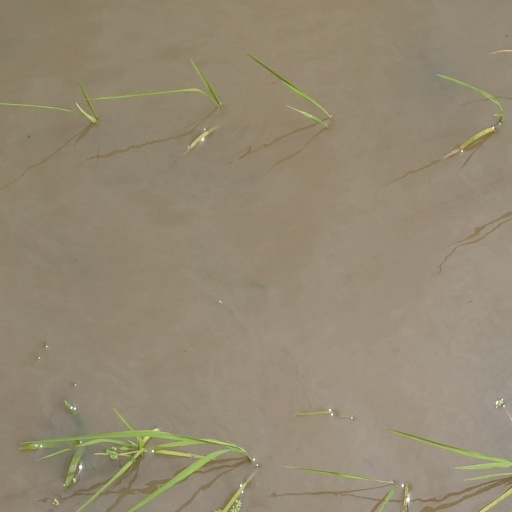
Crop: rice